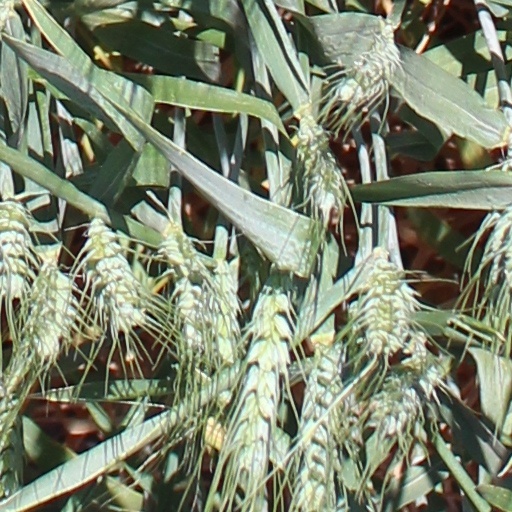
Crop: wheat